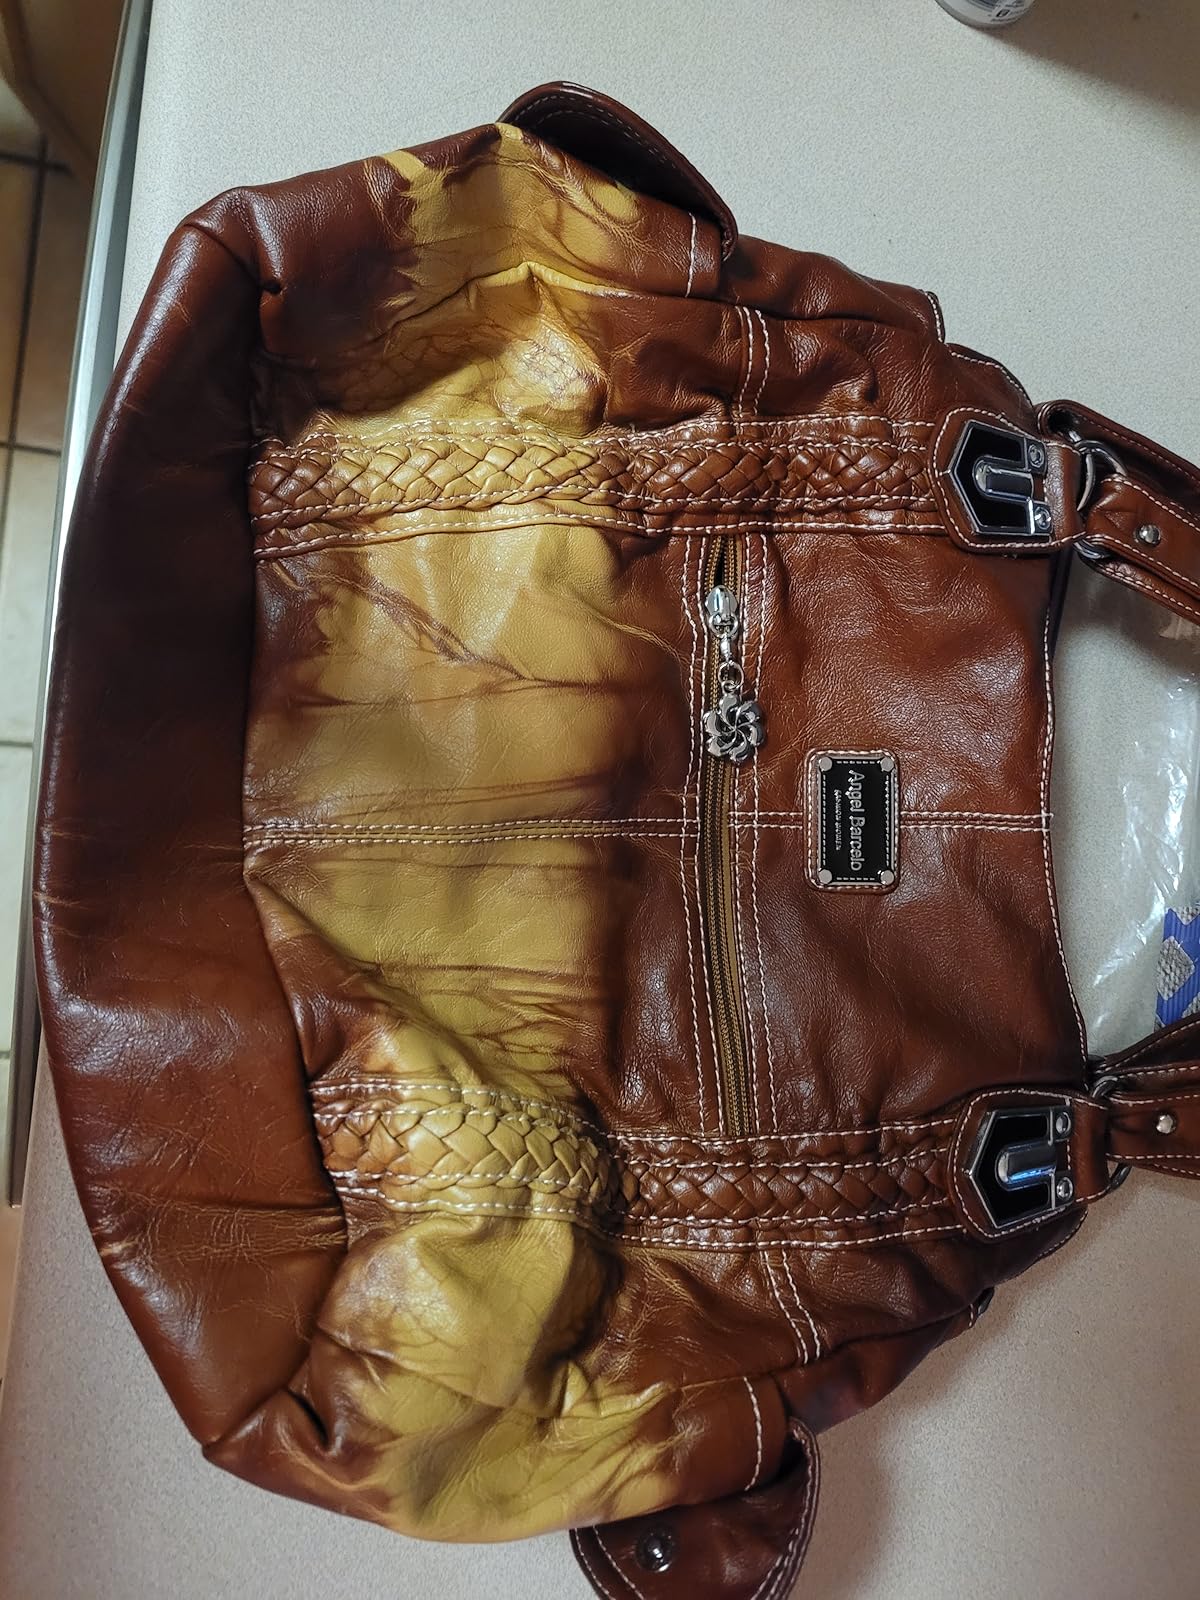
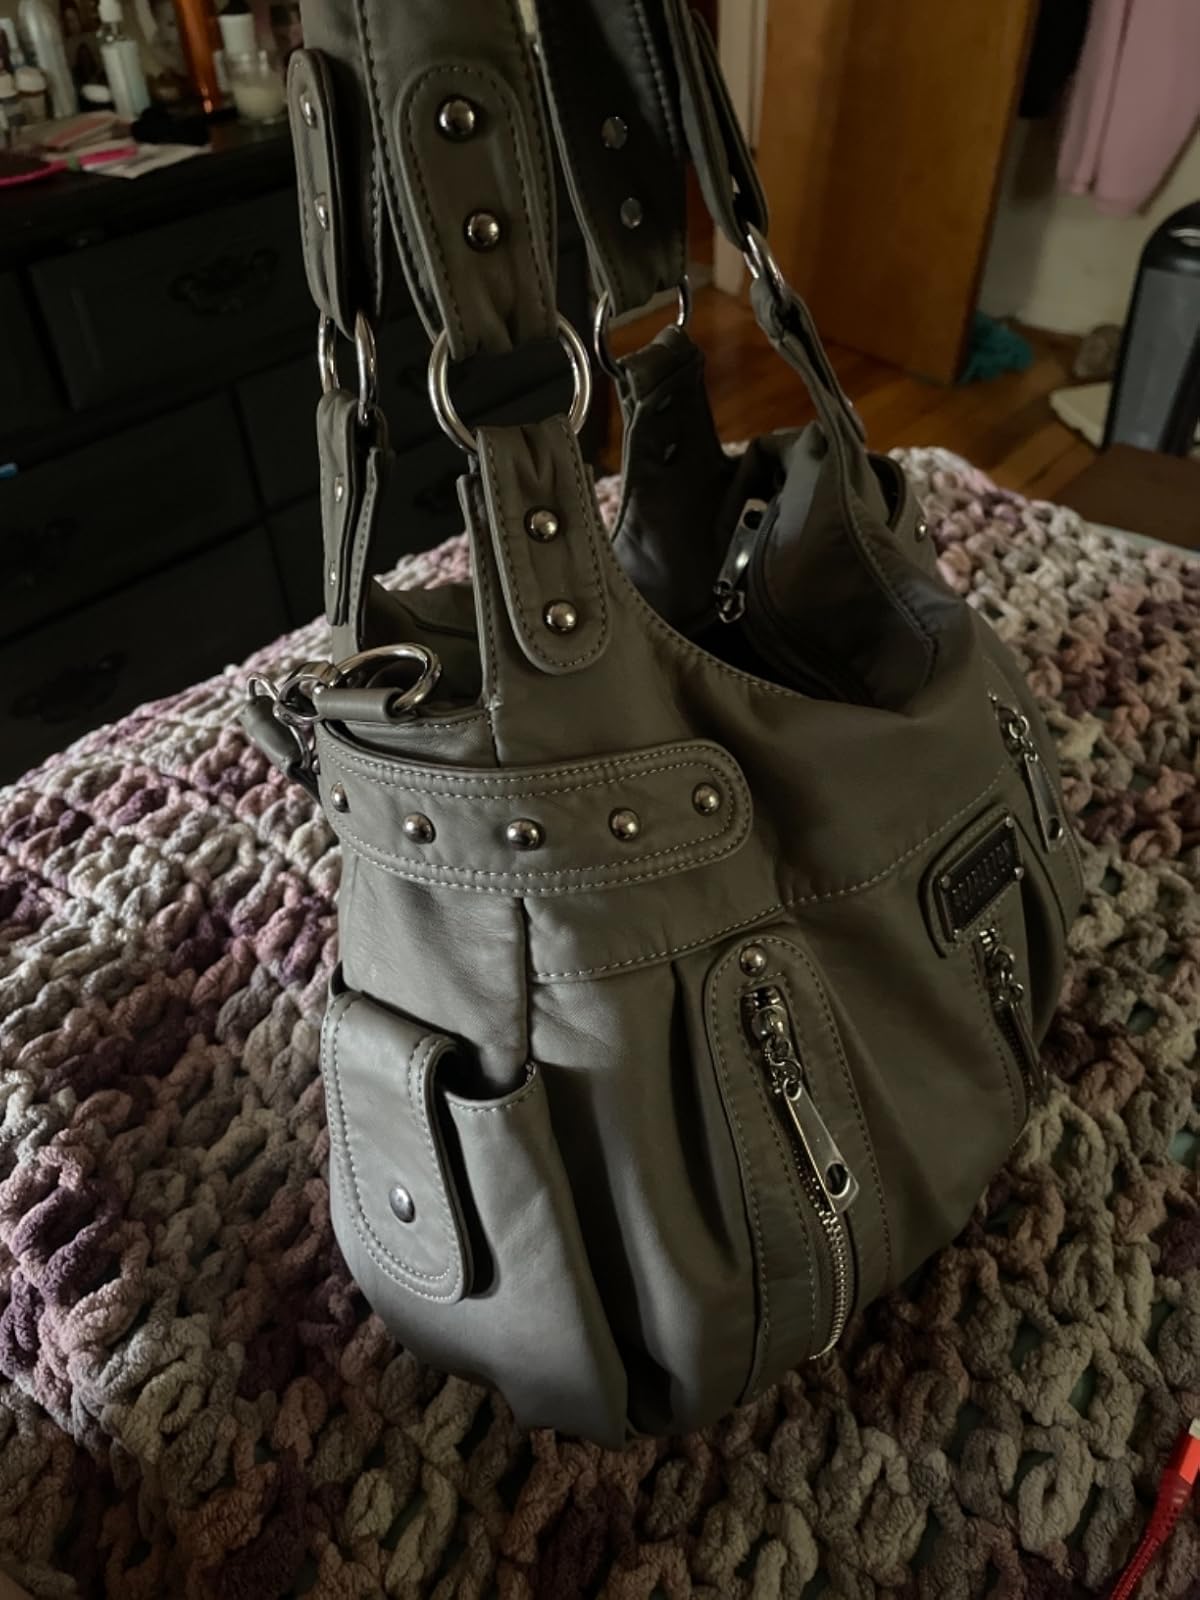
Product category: accessories_handbag
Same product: no